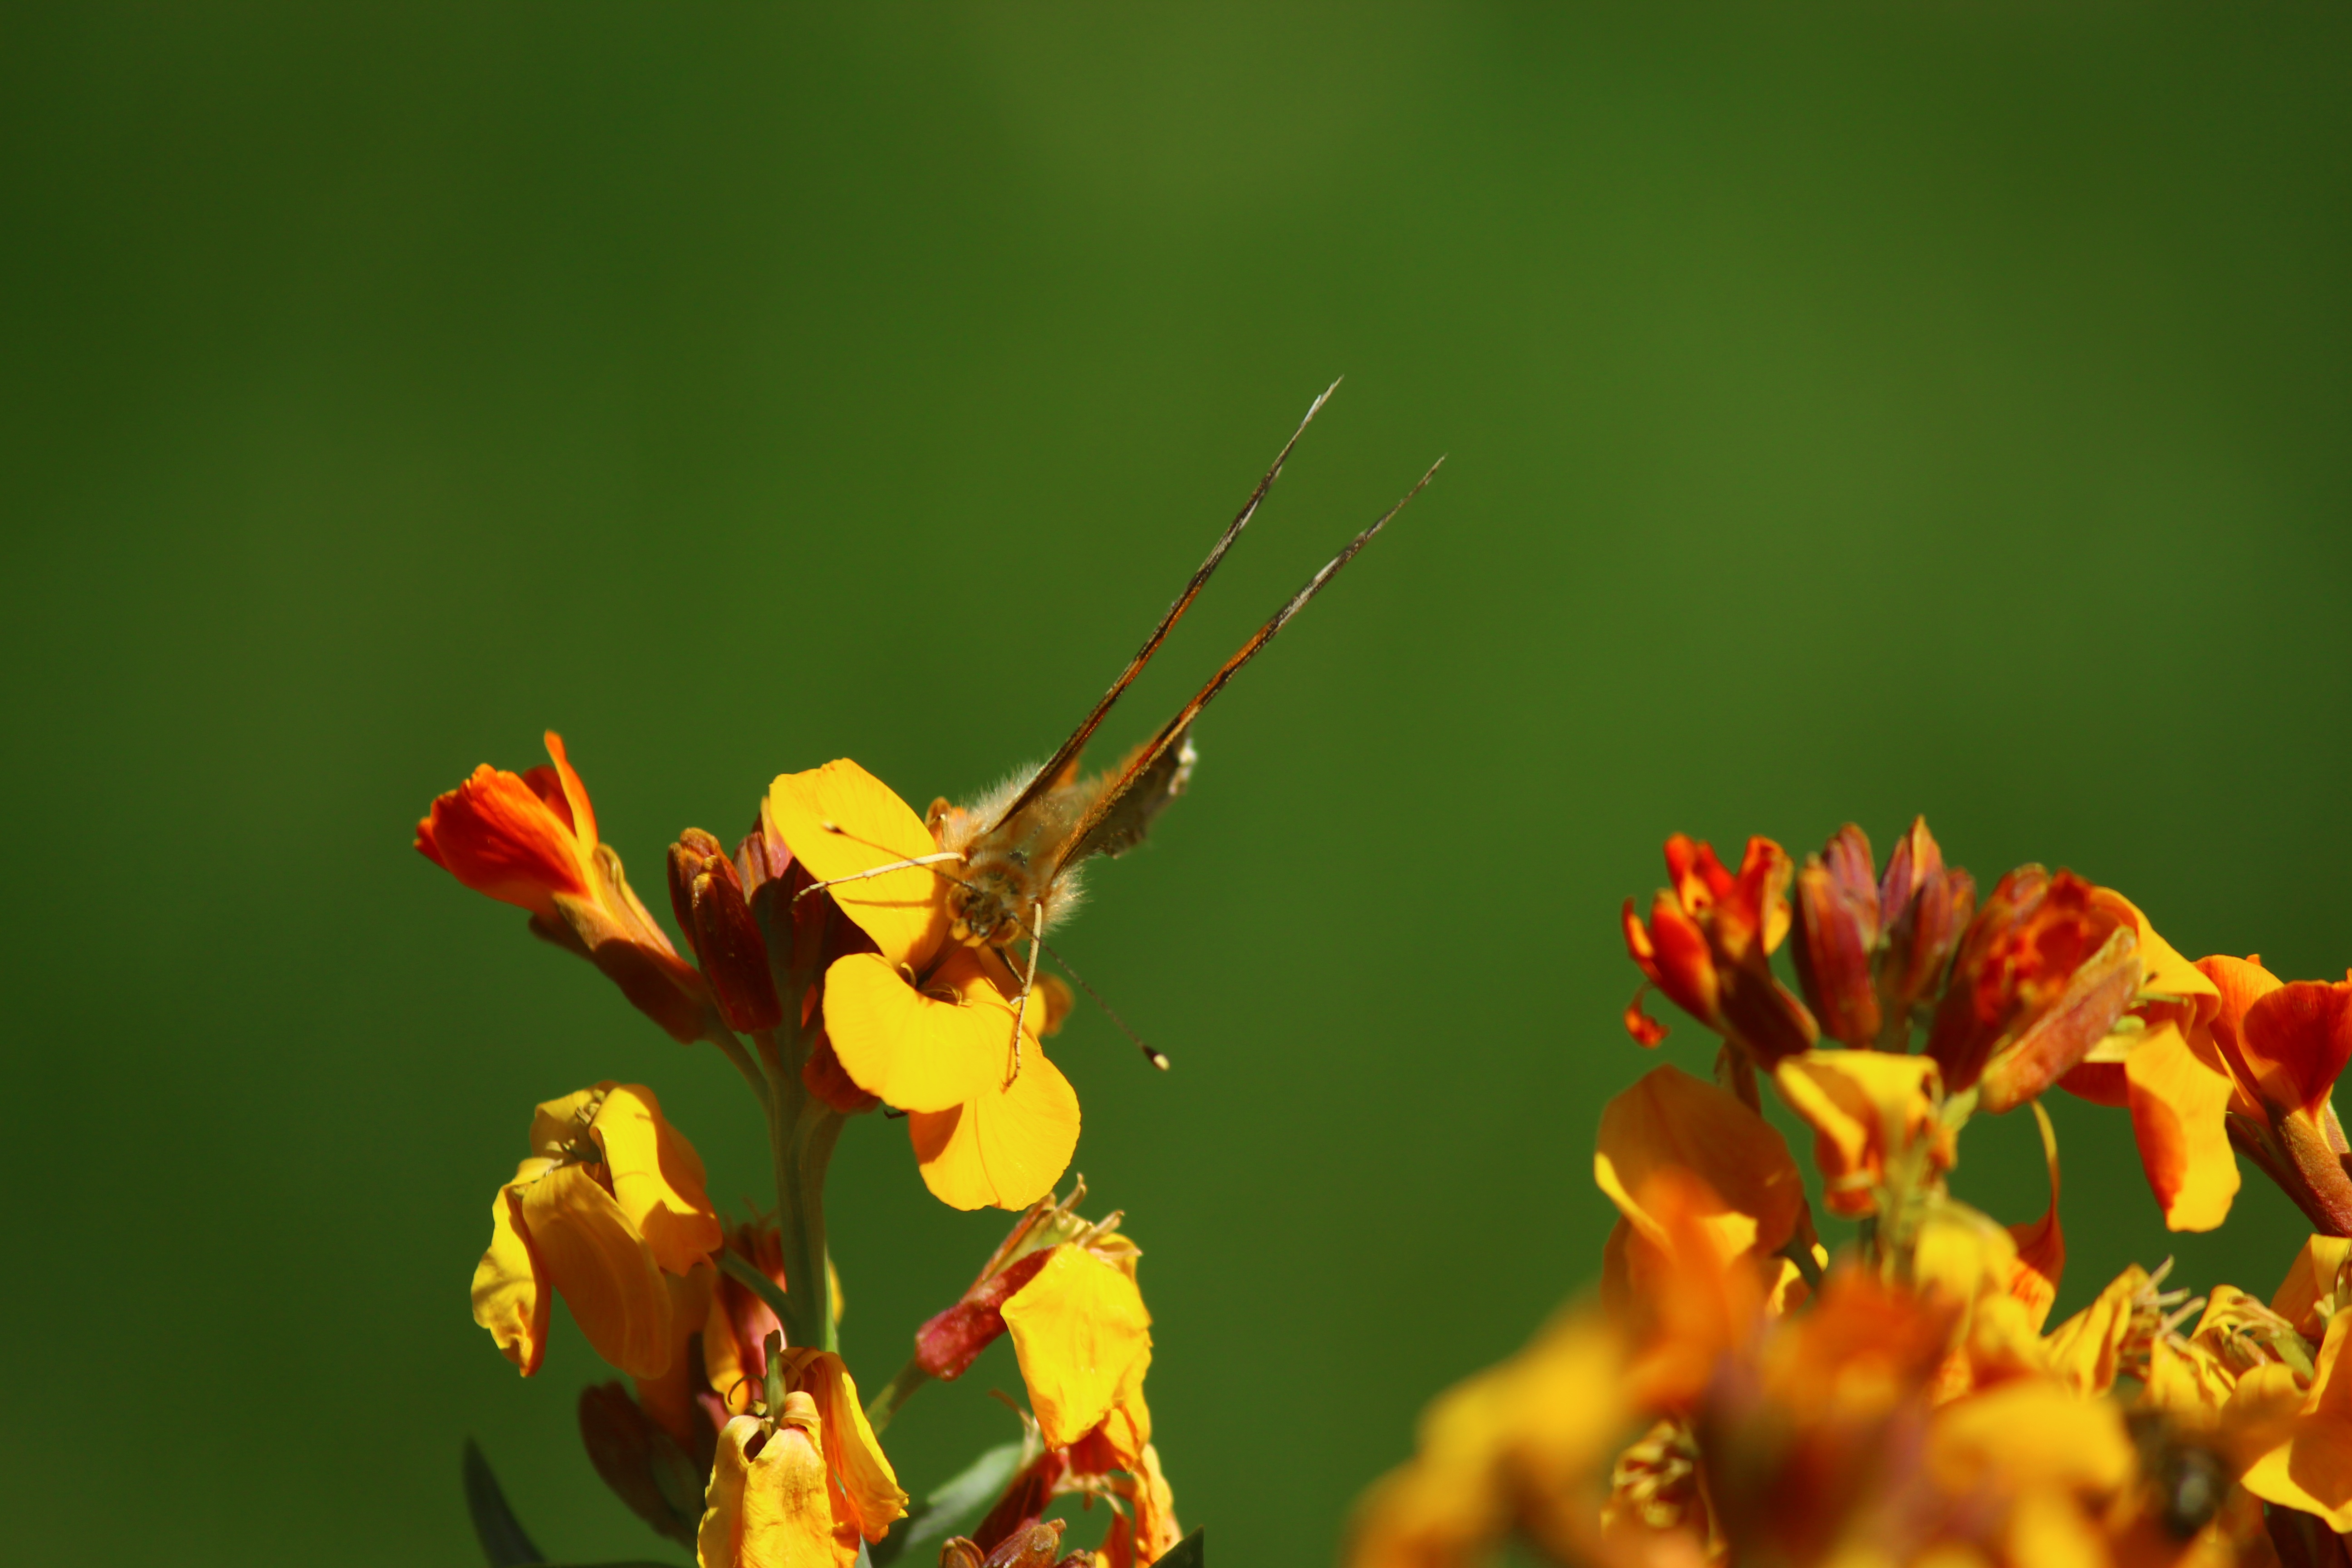
nature, branch, blossom, plant, photography, leaf, flower, petal, spring, green, insect, autumn, botany, butterfly, yellow, flora, fauna, invertebrate, wildflower, close up, joy, nectar, macro photography, plant stem